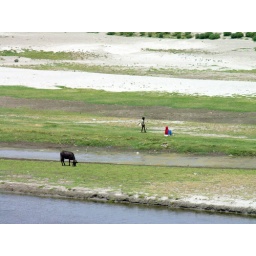
Children and cow by river in Agra, India.